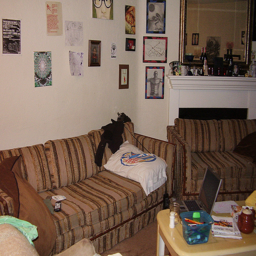
A messy living room with pictures on the wall
A living room with some old couches and a number of things on the walls.
A living room filled with a brown couch and brown love seat.
A living room with a couch, loveseat, coffee table, and original drawings hung on the wall.
A living room is displayed with outdated furniture.